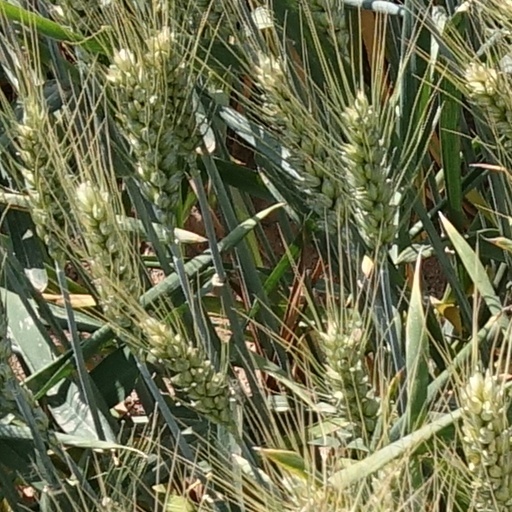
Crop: wheat